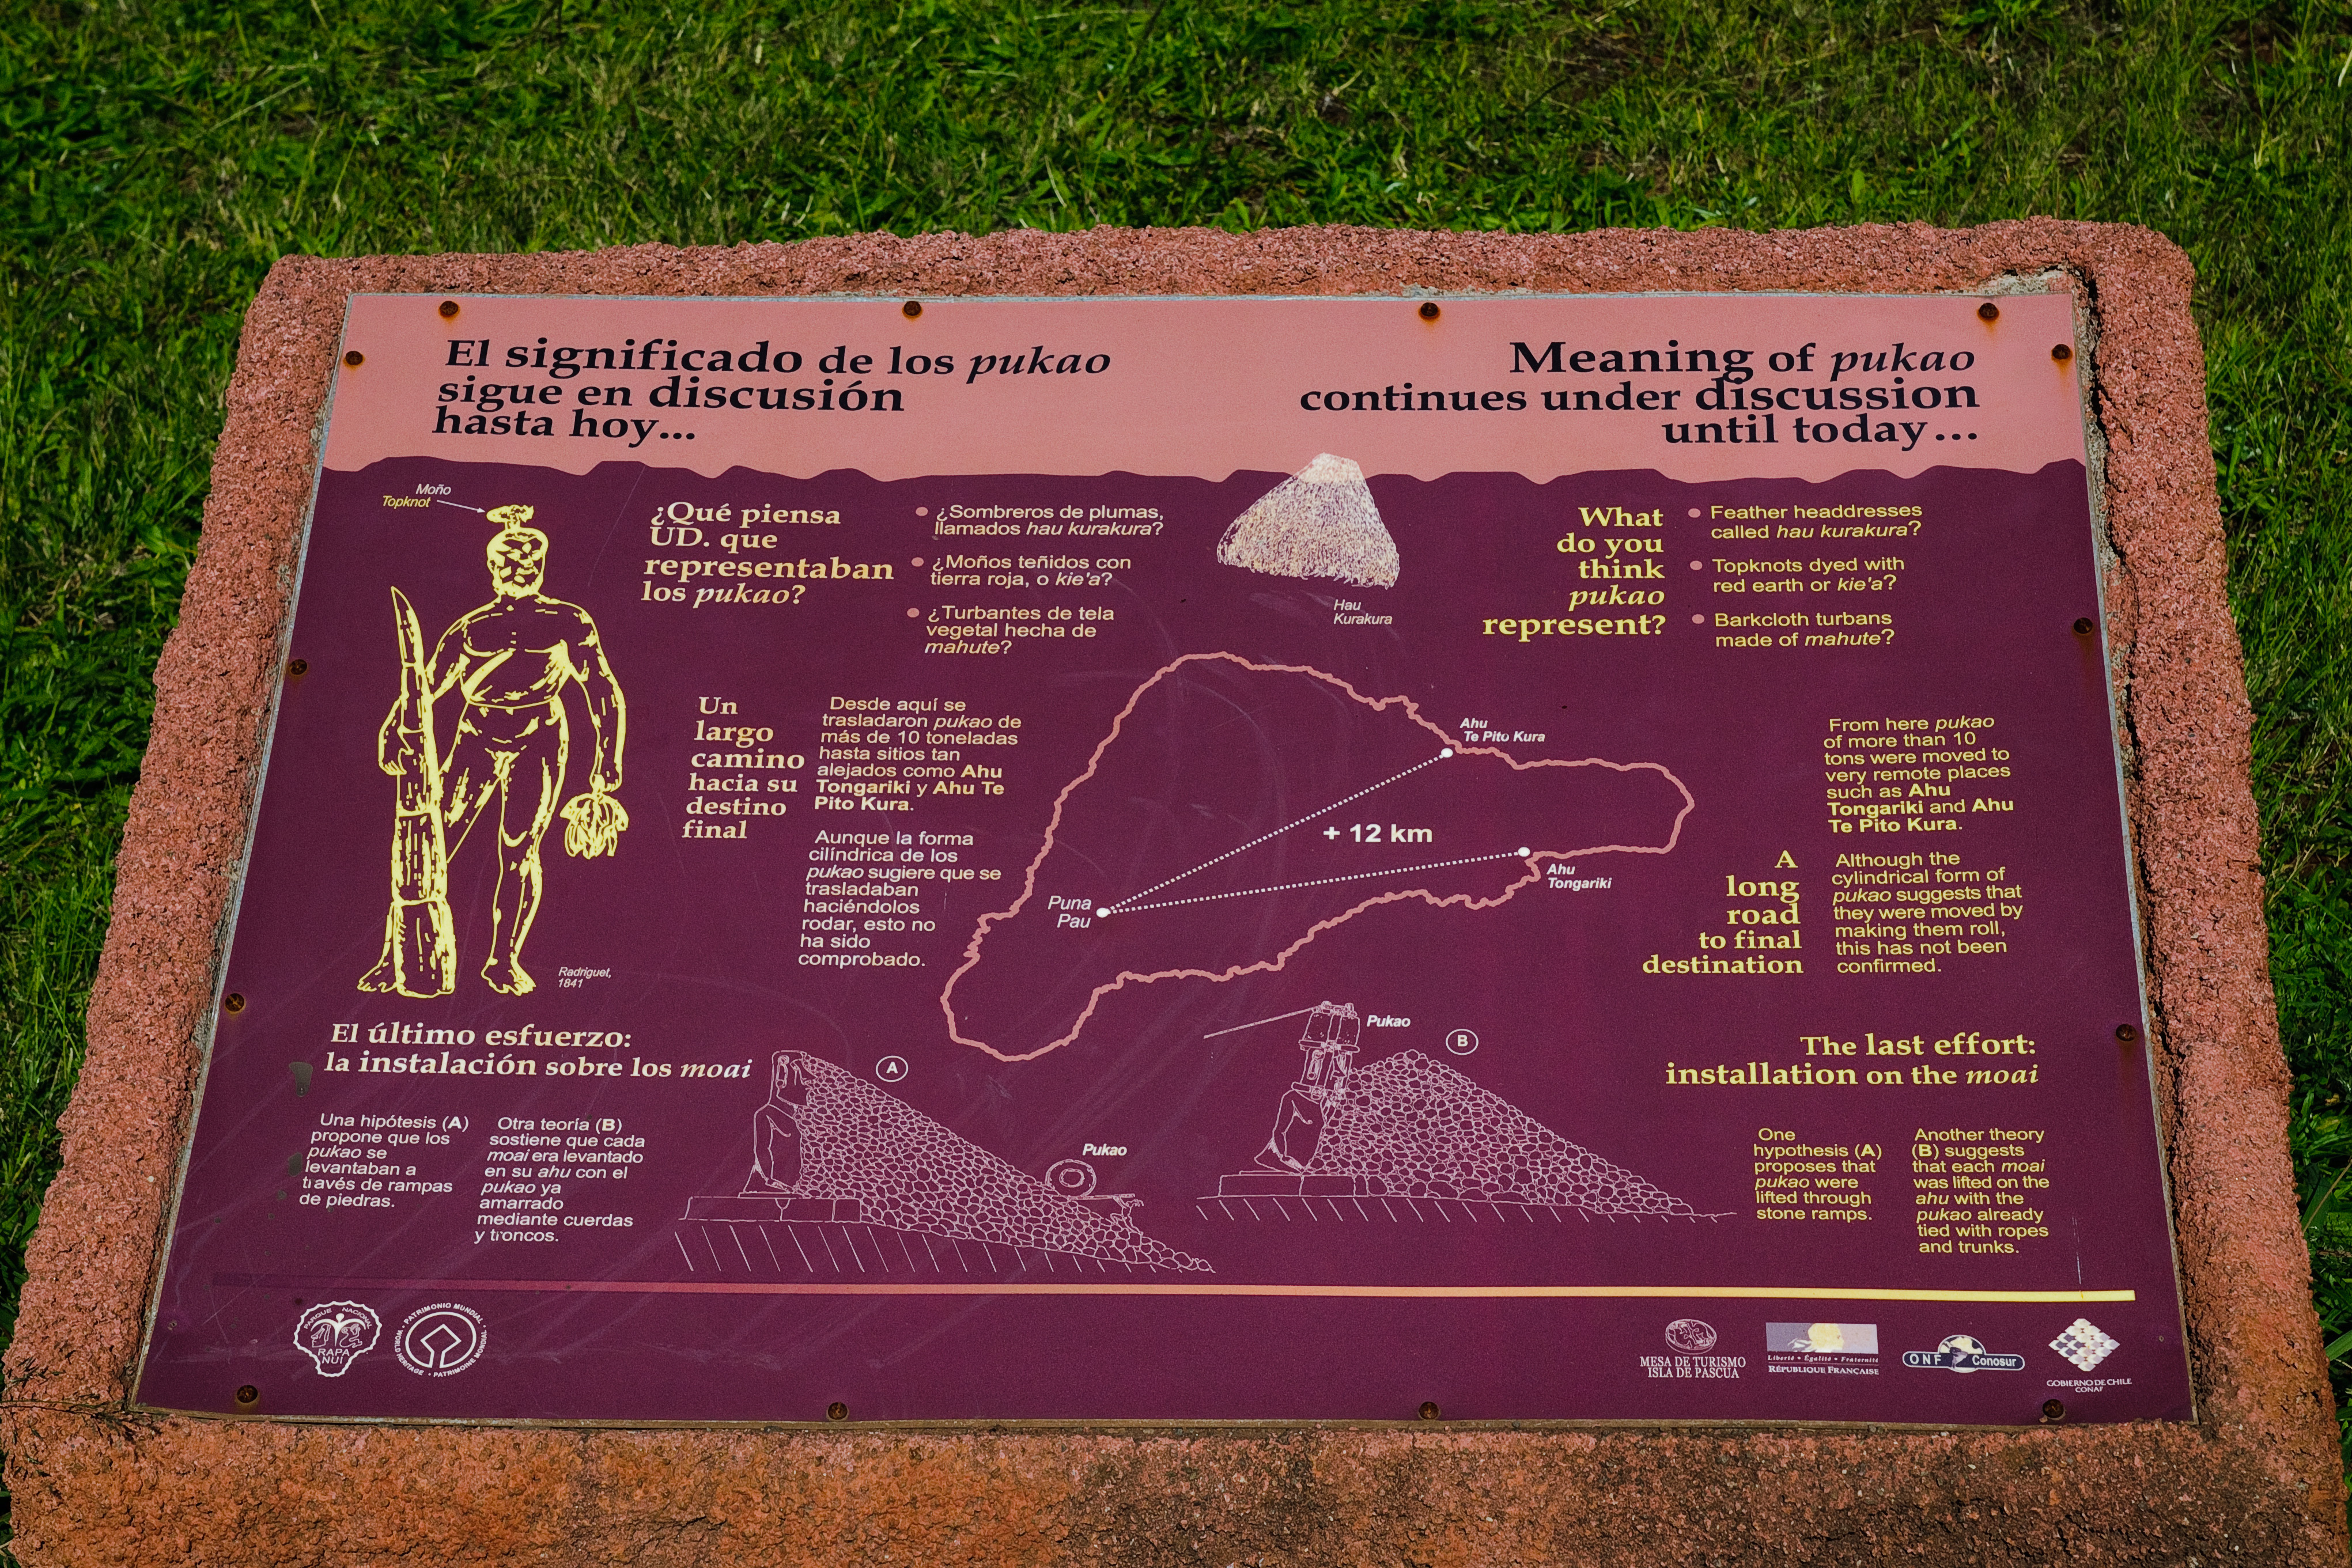
advertising, sign, soil, nikon, chile, d300, easterisland, rapanui, isoladipasqua, commemorative plaque